List of birds of the Azores

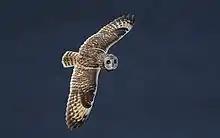
Short-eared owl

The family Ardeidae contains the bitterns, herons and egrets. Herons and egrets are medium to large wading birds with long necks and legs. Bitterns tend to be shorter necked and more wary. Members of Ardeidae fly with their necks retracted, unlike other long-necked birds such as storks, ibises and spoonbills.